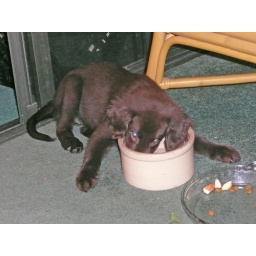
I need a bigger water bowl - I can't quite get in this one......